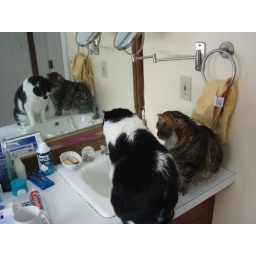
2 cats in a sink playing with water